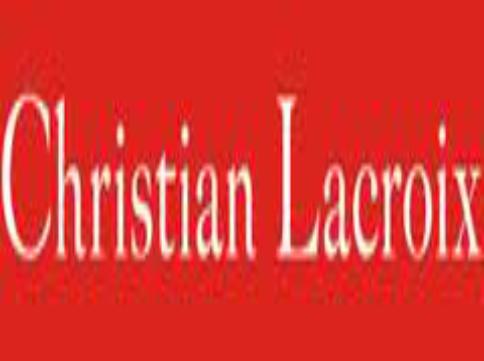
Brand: Christian Lacroix
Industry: Clothes